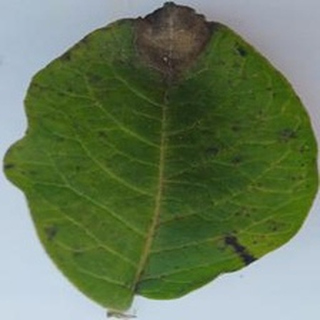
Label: potato_late_blight